Tribute Park

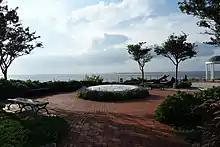
The center of Tribute Park in 2018.

Tribute Park is a public green space in the Rockaway Park neighborhood of Queens, New York City. It is located at the corner of Beach Channel Drive and Beach 116th Street, facing Jamaica Bay.